Olive Edis

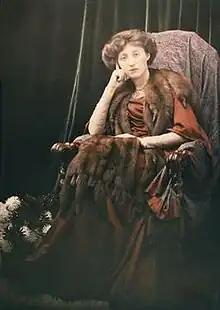
Autochrome self-portrait

Mary Olive Edis, later Edis-Galsworthy (3 September 1876 – 28 December 1955), was a British photographer and successful businesswoman who, throughout her career, owned several studios in London and Norfolk.